Burmese–Siamese War (1759–1760)

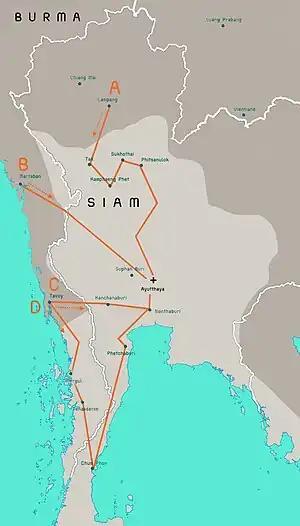
Map showing Burmese invasion routes to Ayutthaya in 1765-1766; Tavoy column under Maha Nawrahta from the west and Chiang Mai Burmese-Lanna column under Nemyo Thihapate from the north.

After the Burmese victory at the Battle of Talan in late March 1760, Alaungpaya proceeded to march his Burmese armies to encamp at Ban Kum, called Naung Outun or Ban Tun in Burmese, in Bangban district about ten kilometers to the northwest of Ayutthaya citadel, on 27 March 1760 (11th waxing of Tagu, 1122 ME). This was the first time since 1587, in the span of about two hundred years, that Burmese invaders managed to reach outskirts of Ayutthaya. In 1586, King Nanda Bayin of Toungoo dynasty led Burmese forces to invade Ayutthaya, arriving at Ayutthayan suburbs in 1587. Nanda Bayin stationed his forces in northern and eastern outskirts of Ayutthaya, imposing the siege and attacking Ayutthaya for four months but was eventually unsuccessful and retreated.